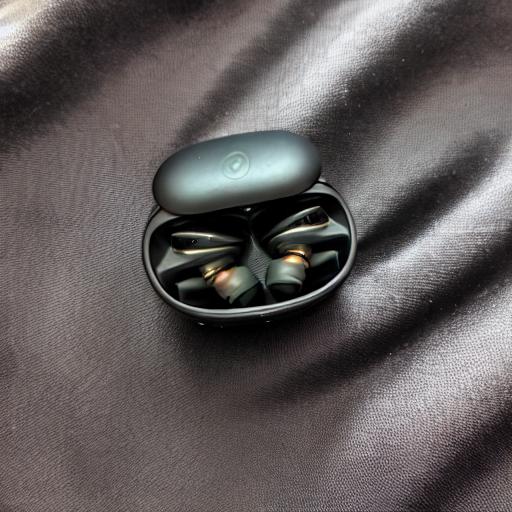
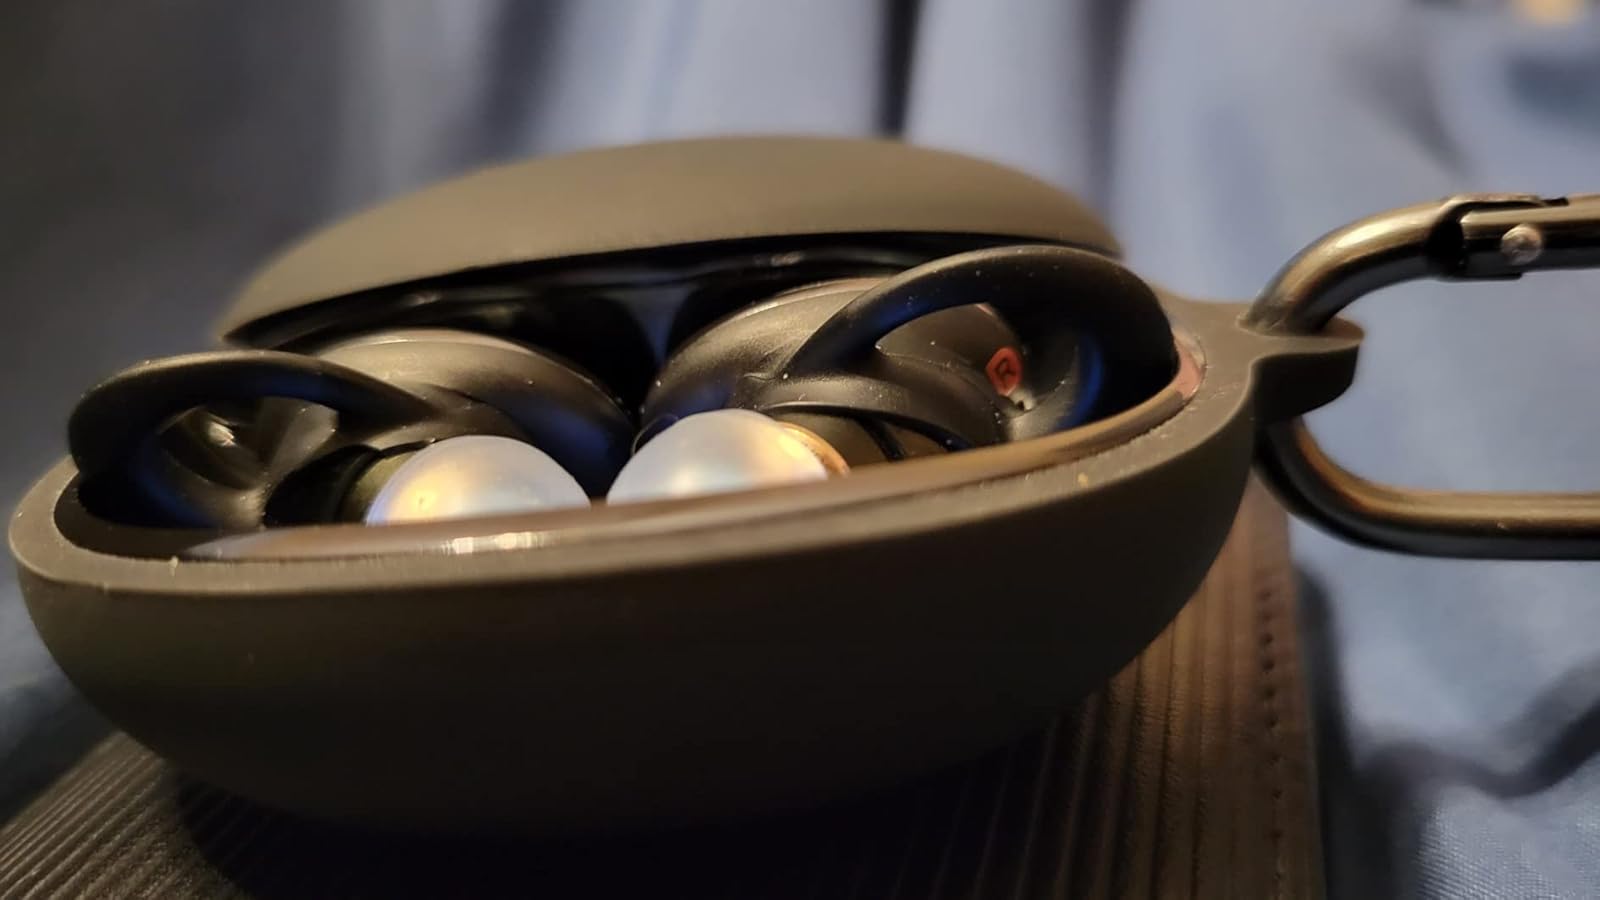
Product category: earbuds
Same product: no